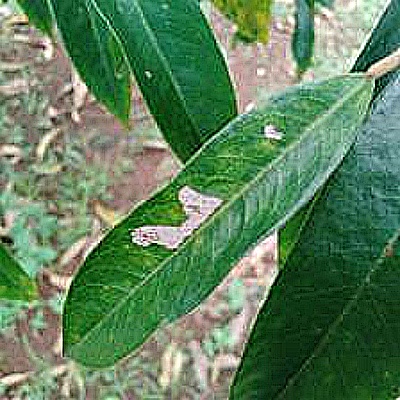
Label: Leaf_Blight